Western Front demarcation stones

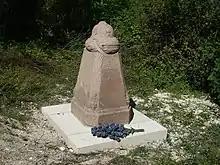
Front view of a French Army-style demarcation stone at the Fort de la Pompelle

The monuments were carved by stonemason from Alsace pink granite. They are high and square in section. The top of the stone is carved with the helmet of the army that held that section of the line in 1918, with appropriate identifying badges. Thus, for Belgian and French sectors an Adrian helmet is depicted, and for the British sector a Brodie helmet is used, in each case set upon a laurel wreath. The front of the stone shows the name of the locality, the sides depict the typical infantryman's equipment of gas mask and water bottle and a hand grenade, with emerging palm branch, is shown at each corner. The front and two sides are engraved with the text "Here the invader was brought to a standstill 1918" in English, Dutch, and French. This was a change from Vauthier's original and more visceral text: "Here the thrust of the barbarian was broken".